Greater Western Sydney

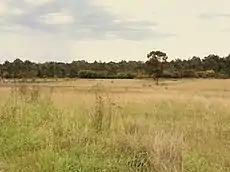
A grassy woodland in Bungaribee (Blacktown)

Greater western Sydney predominantly lies on the Cumberland Plain and is relatively flat in contrast to the above regions. The region is situated on a rain shadow, due to the Hills District to the northeast, where it tends to be drier than the coast and less lush than the hilly Northern Suburbs. Though Wetherill Park was listed by "Domain" as one of the five most leafiest suburbs in Sydney, in addition to being the only suburb in Western Sydney to be listed as such.